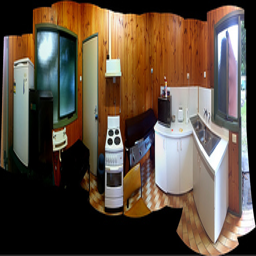
A panoramic view of a kitchen and all of its appliances.
A panoramic photo of a kitchen and dining room
A wide angle view of the kitchen work area
multiple photos of a brown and white kitchen.
A kitchen that has a checkered patterned floor and white cabinets.